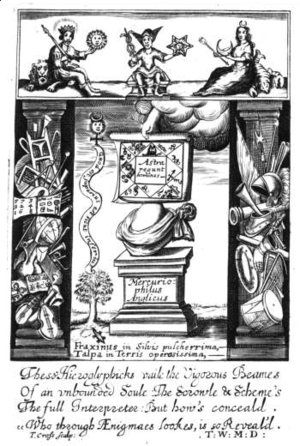
Elias Ashmole, né le 23 mai 1617 à Lichfield et mort le 18 mai 1692 à Lambeth, est un antiquaire, homme politique, astrologue, étudiant en alchimie, officier d'arme anglais et un des premiers francs-maçons spéculatifs. Il soutient les royalistes et la restauration de Charles II pendant les guerres civiles anglaises et reçoit plusieurs charges lucratives en remerciement. Il est l'un des fondateurs de la Royal Society, institution dédiée à la promotion des sciences. Collectionneur passionné tout au long de sa vie, sa collection d'objet acquis auprès du voyageur et botaniste John Tradescant, ainsi que sa bibliothèque personnelle composée de nombreux ouvrages et manuscrits très divers sur l'histoire et les sciences fait partie de l'Ashmolean Museum créé spécifiquement après sa mort et appartenant à l'Université d'Oxford.